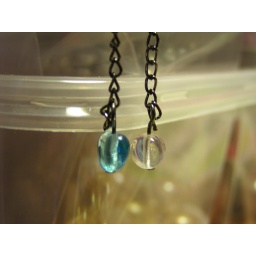
Chain earrings in black metal with blue glass heart on one side and clear glass disc on the other.